History of BBC television idents

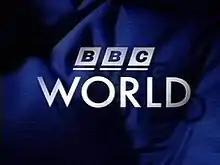
BBC World in 1995 had a completely different style of presentation to BBC News in the UK

BBC World News, the BBC's international 24-hour news and current affairs channel was launched on 16 January 1995 at 19:00 GMT. The channel has shared a common appearance with domestic news channel BBC News 24 since 1997, when both used the fictitious flags idents with different music. Following the major BBC News relaunch in 1999 across all output, the channel received an individual style based upon the theme introduced with music composed by David Lowe. These idents featured similar music, and a red ident using the rotational element, and also included rings in the design.